Benny Gaughran (footballer, born 1915)

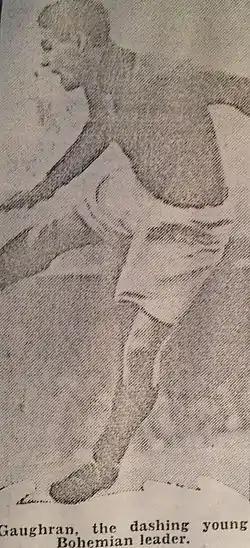
Bernard Gaughran, playing for Bohemians.

When Gaughran was young, he played Gaelic football for St. Laurence O'Tooles and subsequently took up rugby with O'Connell Schools, where he had great possibilities as a full back. Gaughran's main sport was rugby until he was 18, when he played his first game of Association Football. While with O'Connell Schools, he played for Leinster against Connacht in a schools' junior interprovincial. He later joined Clontarf, where he played a few games for them. Before his time with the Bohemians, he played six matches for a junior team in the Phoenix Park, scoring 36 goals for them.